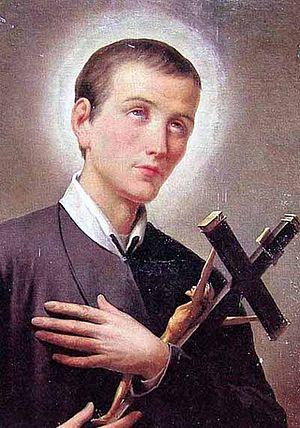
Cette liste de saints concerne les saints et les bienheureux, reconnus comme tels par l'Église catholique, ayant vécu au XVIIIᵉ siècle.
Cette page dresse la liste des canonisations prononcées par Pie X.